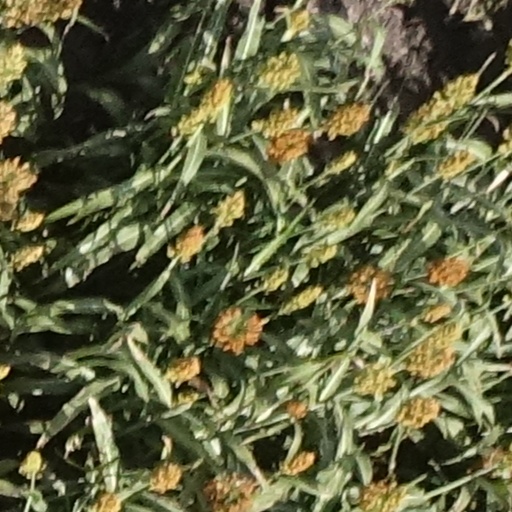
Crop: sorghum